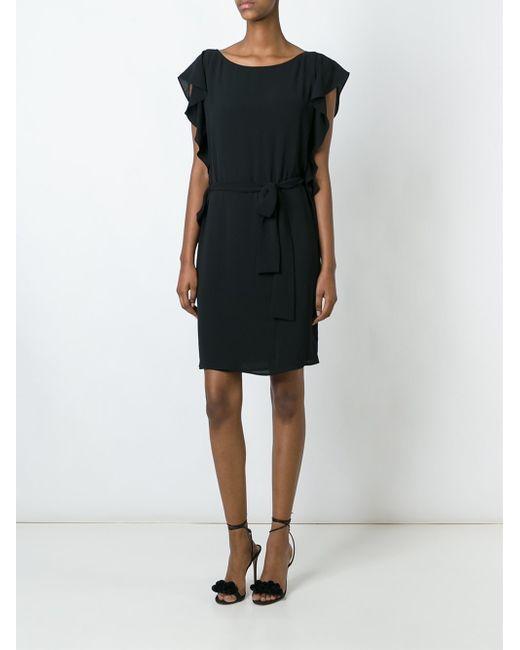
Schwarzes ärmelloses Satinkleid für Damen mit schwarzen Schuhen mit hohem Absatz